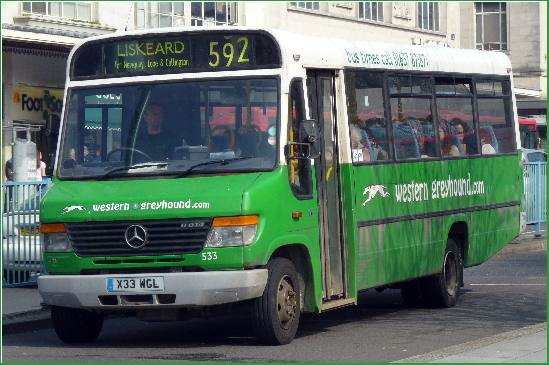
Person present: No